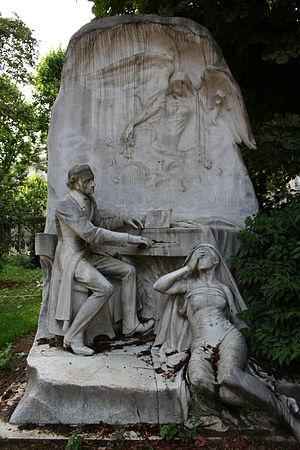
Jacques Froment-Meurice (Français, 1864-1947): Chopin au piano et sa muse, 1906, haut-relief de marbre, Parc Monceau, Paris, France.
Le parc Monceau est un jardin d'agrément situé dans le quartier de l'Europe du 8ᵉ arrondissement de Paris.